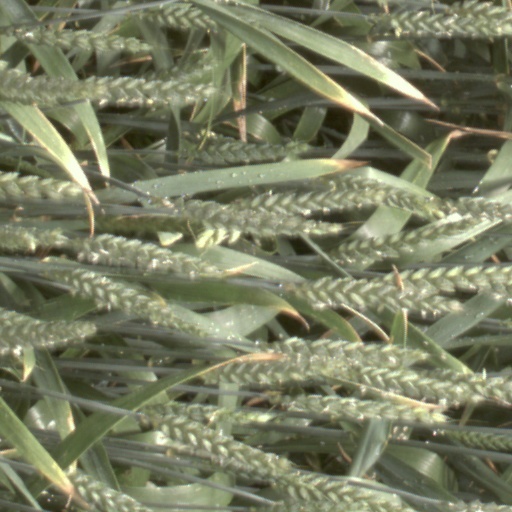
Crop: wheat